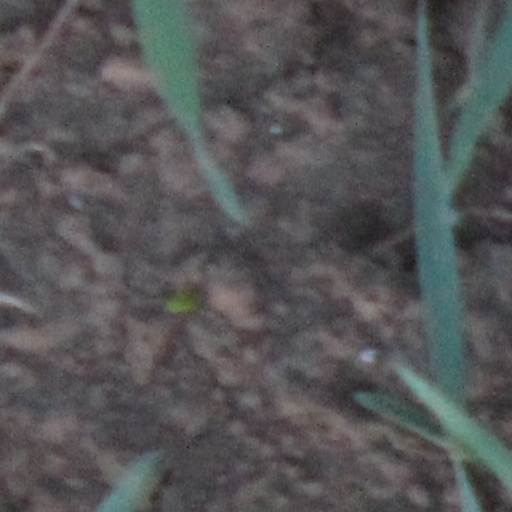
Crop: wheat